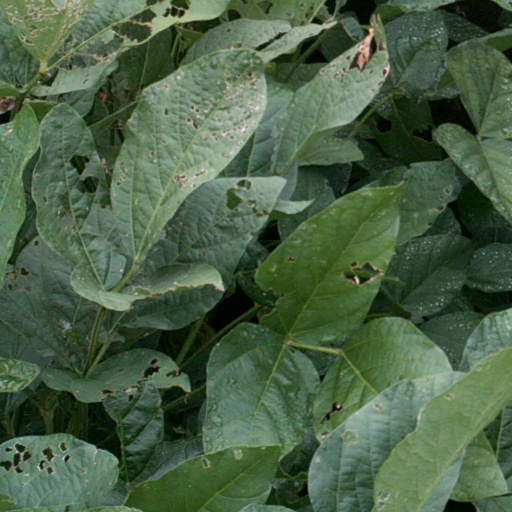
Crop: soybean